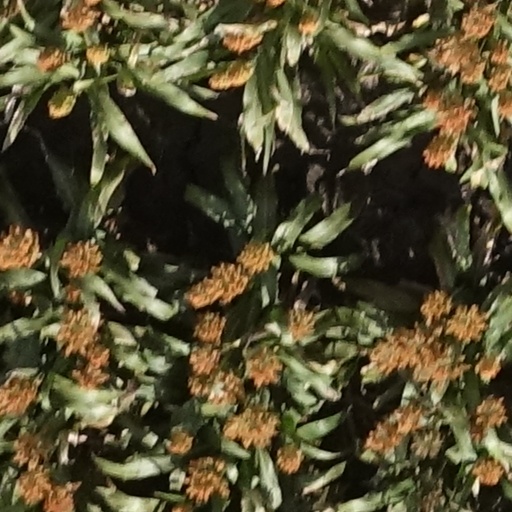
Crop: sorghum